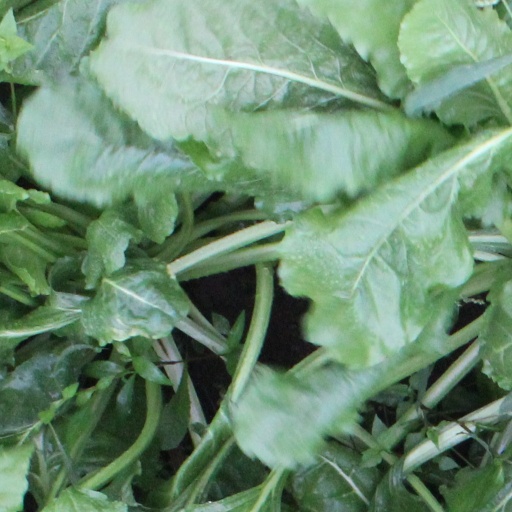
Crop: sugar beet